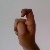
The image shows a hand gesture representing the letter 'X' in Indian Sign Language.